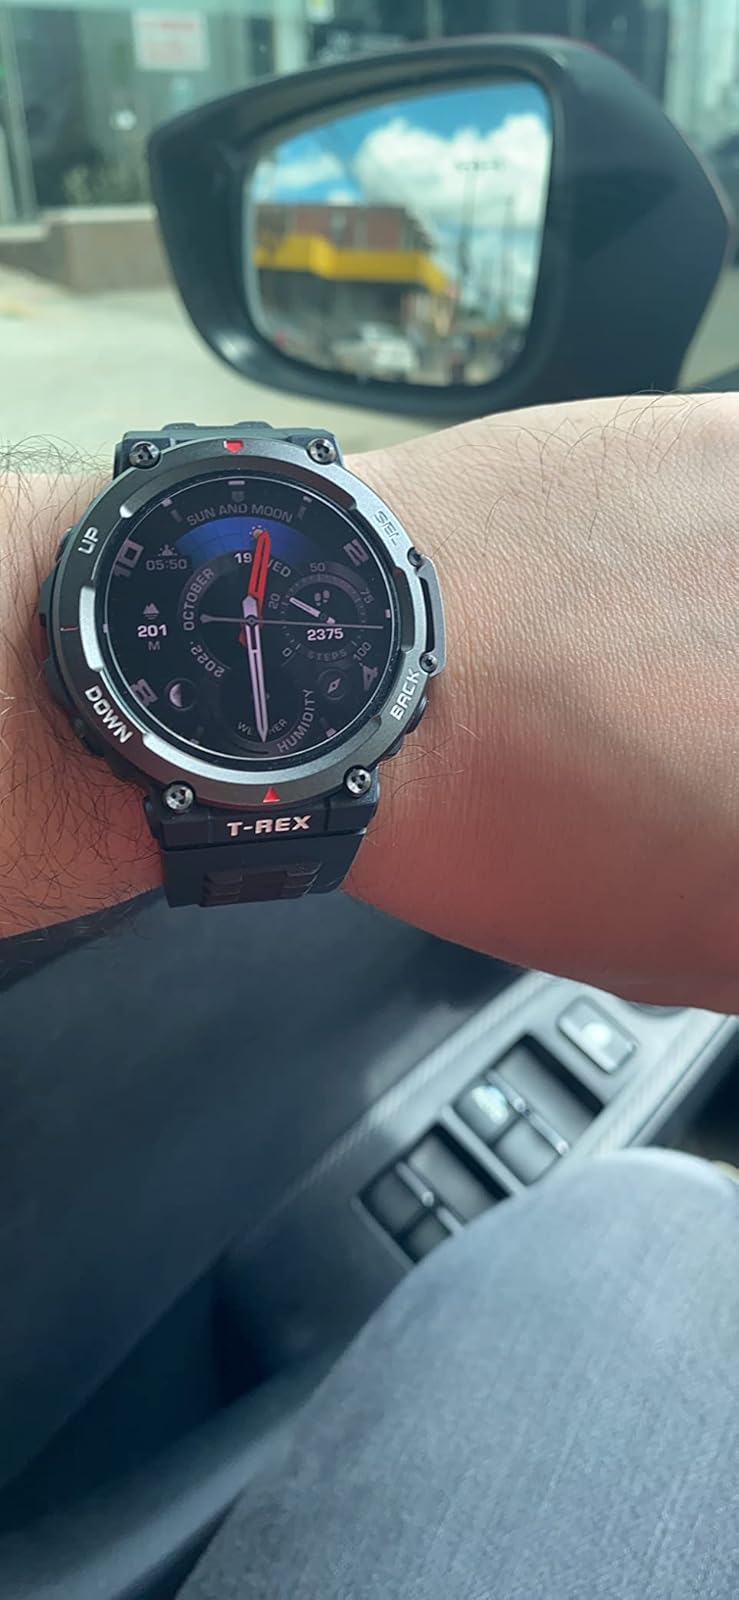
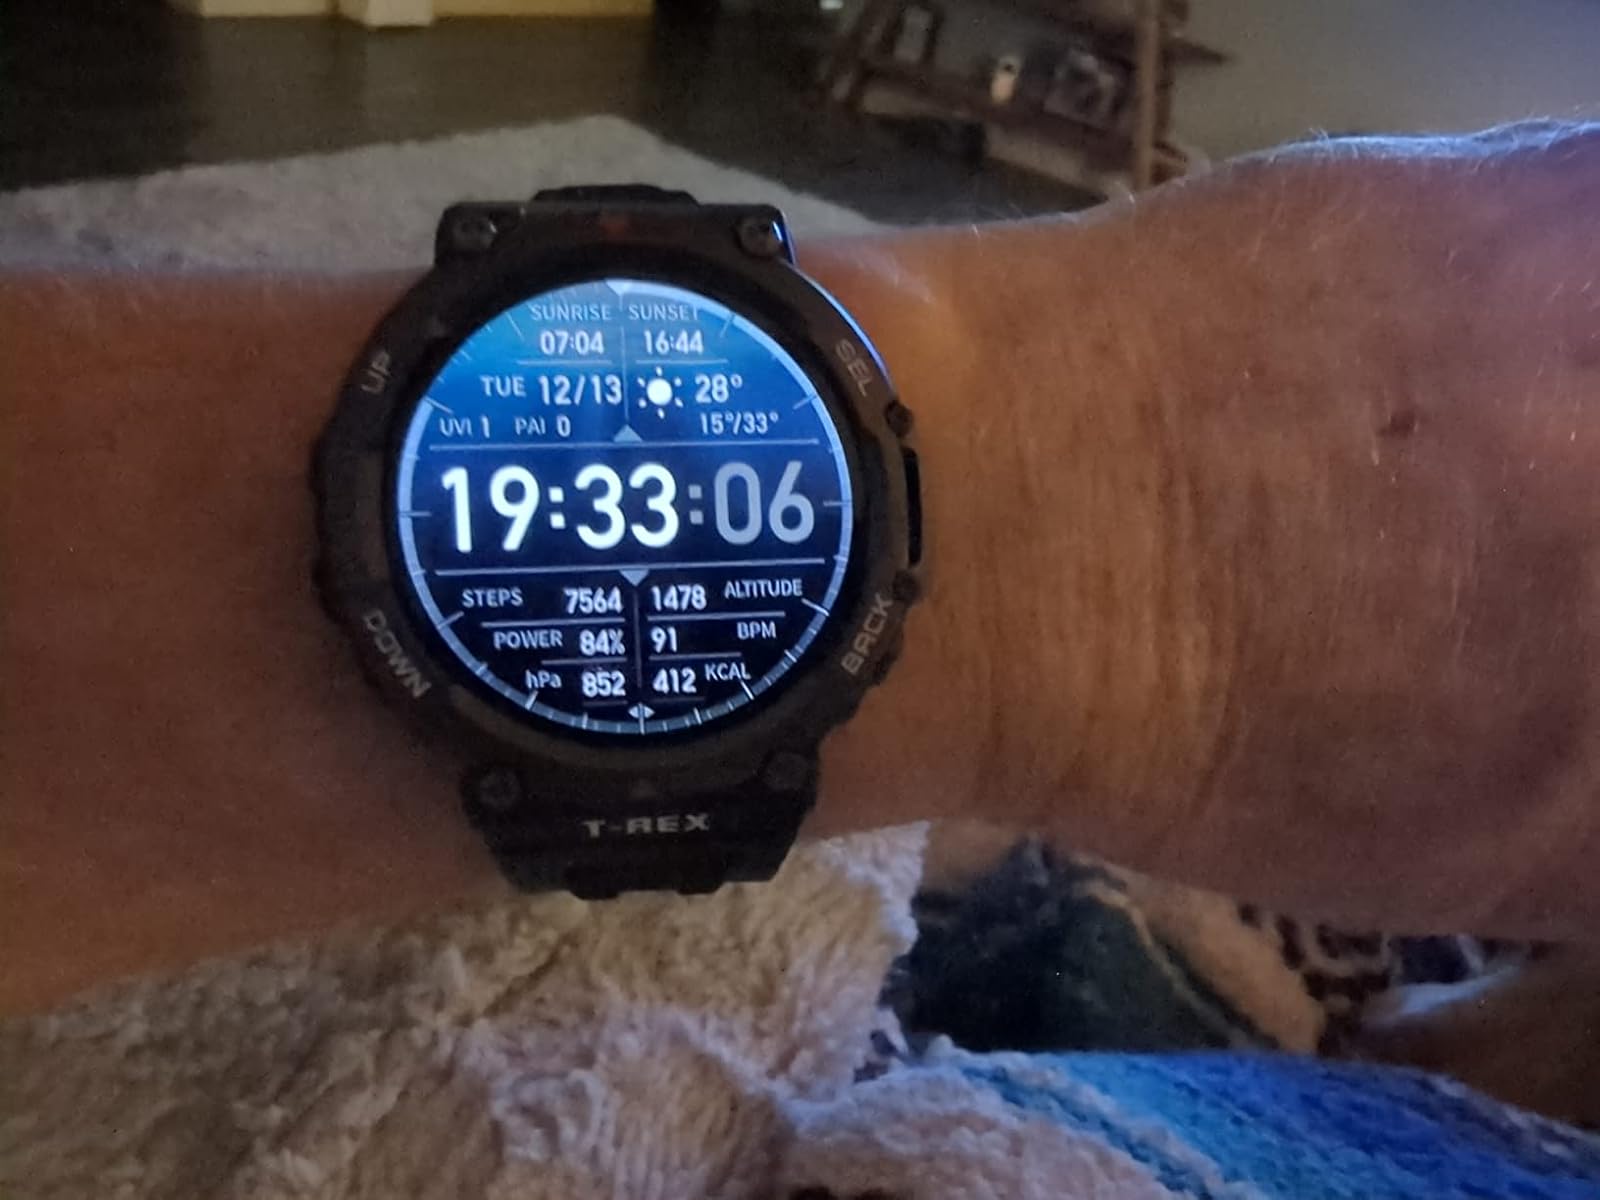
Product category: smartwatch
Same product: yes